Killick Martin & Company

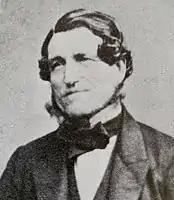
Captain James Killick

James Killick was born on 26 August 1816 in Surrey. The first ship on which Killick served was "The Ganges" in 1833. Many of the ships he served on were not known but he is next recorded as commander of the Arun in the Canton Press in 1841. He then commanded the "John Dugdale" in 1845. In 1849 he obtained his Masters Certificate.